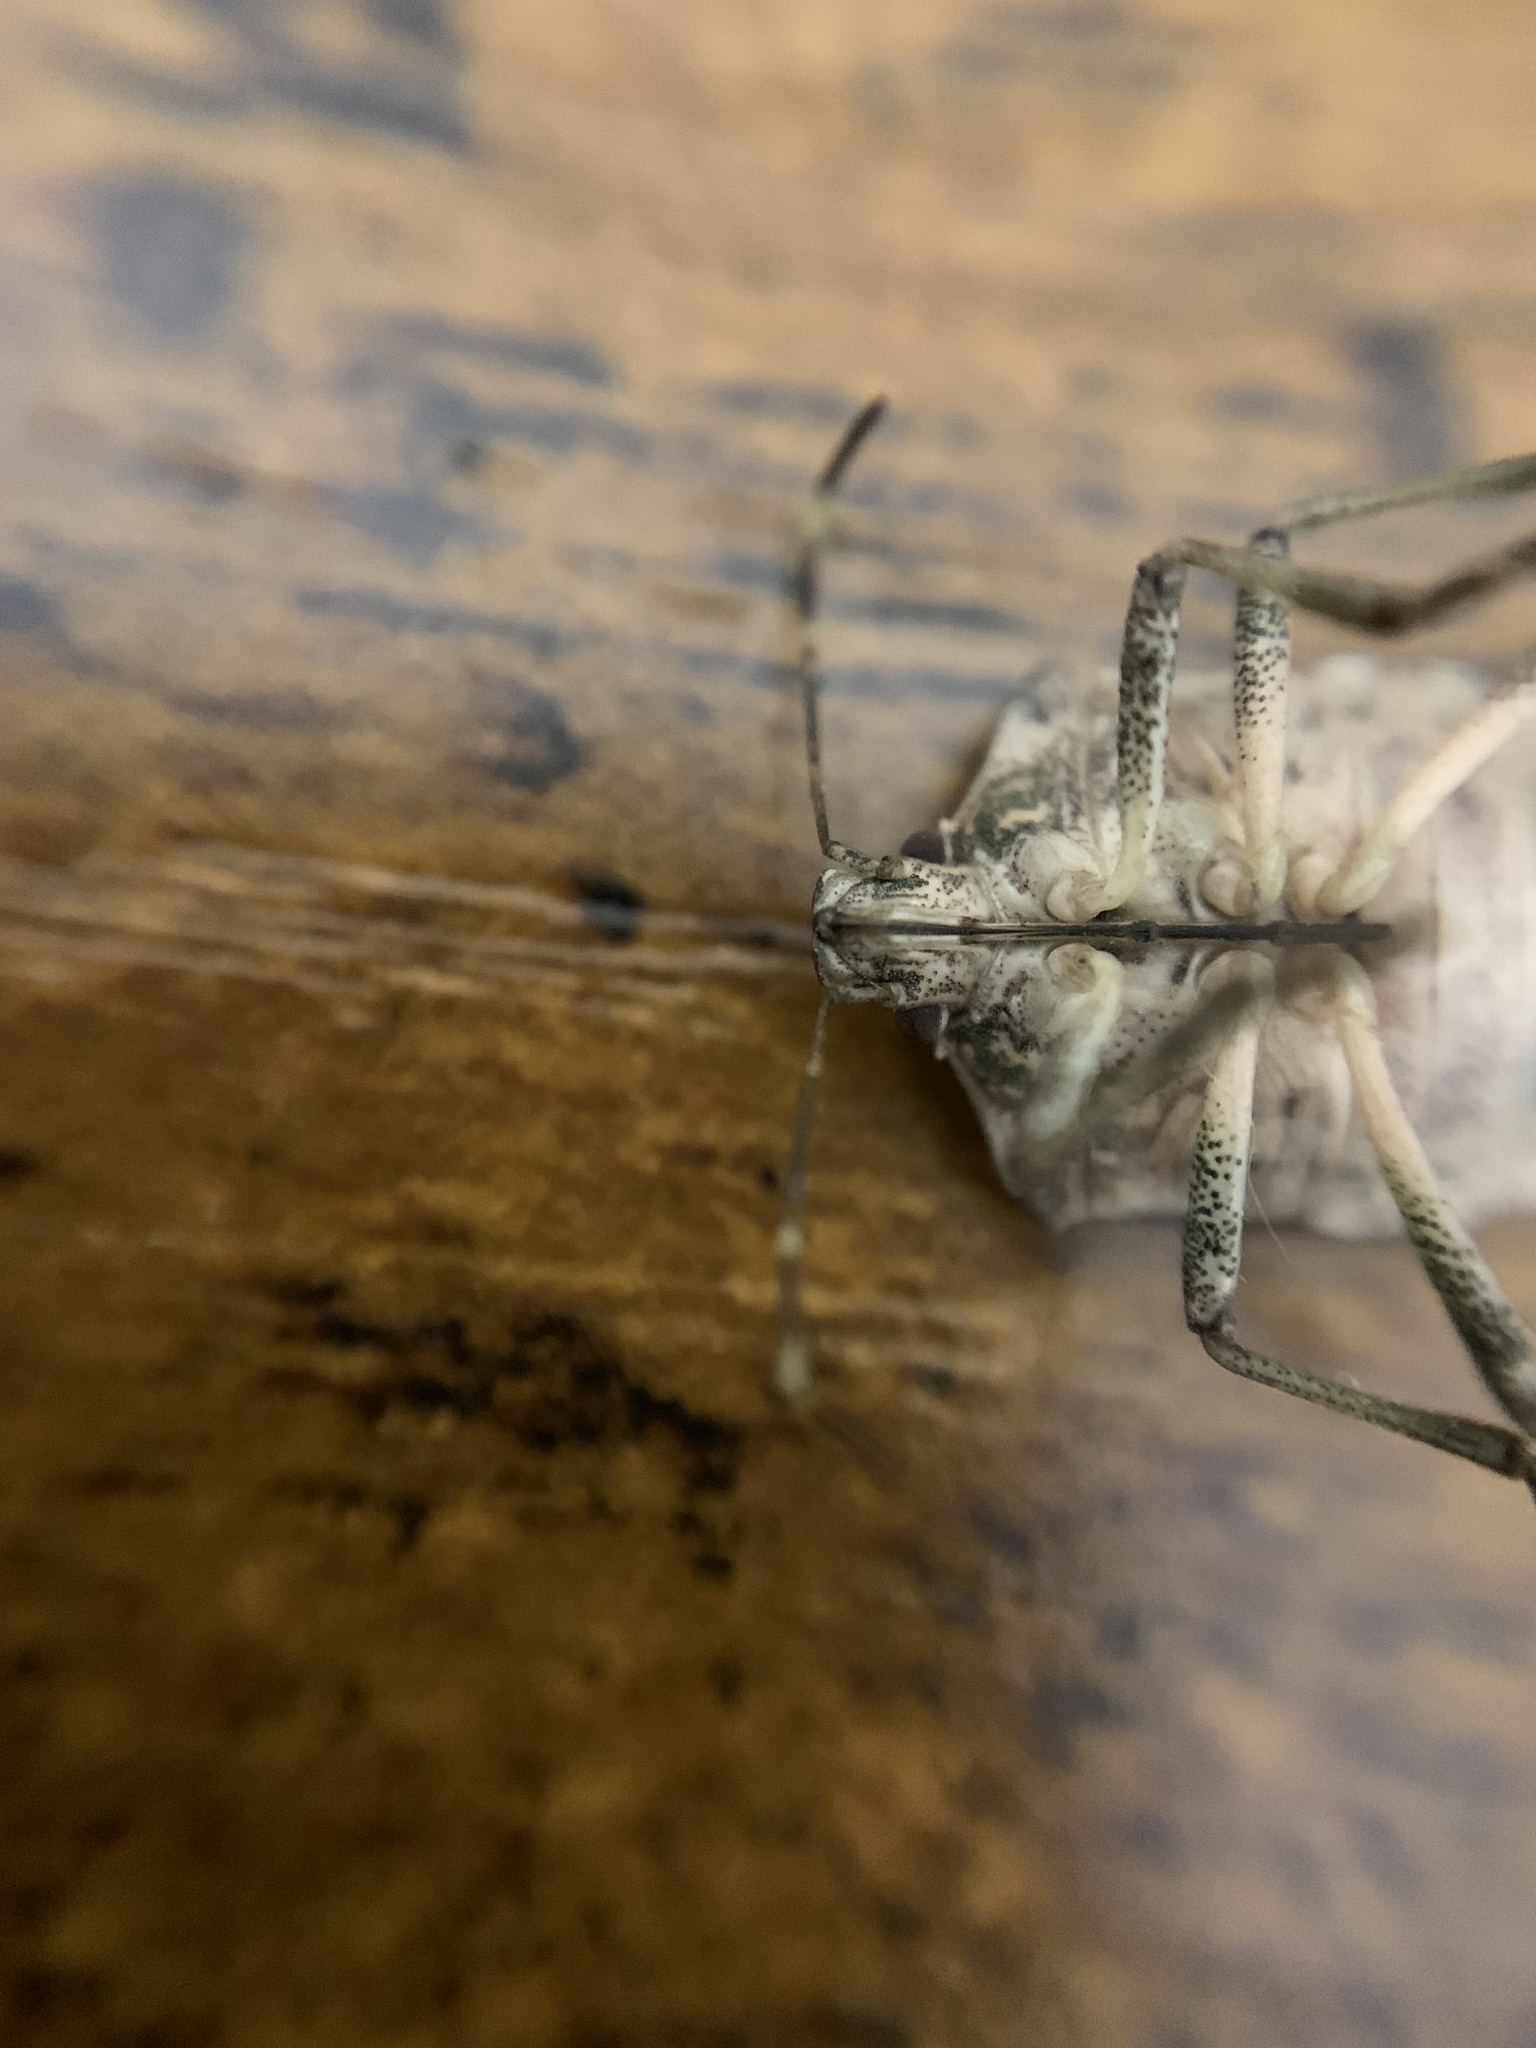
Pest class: stink_bug